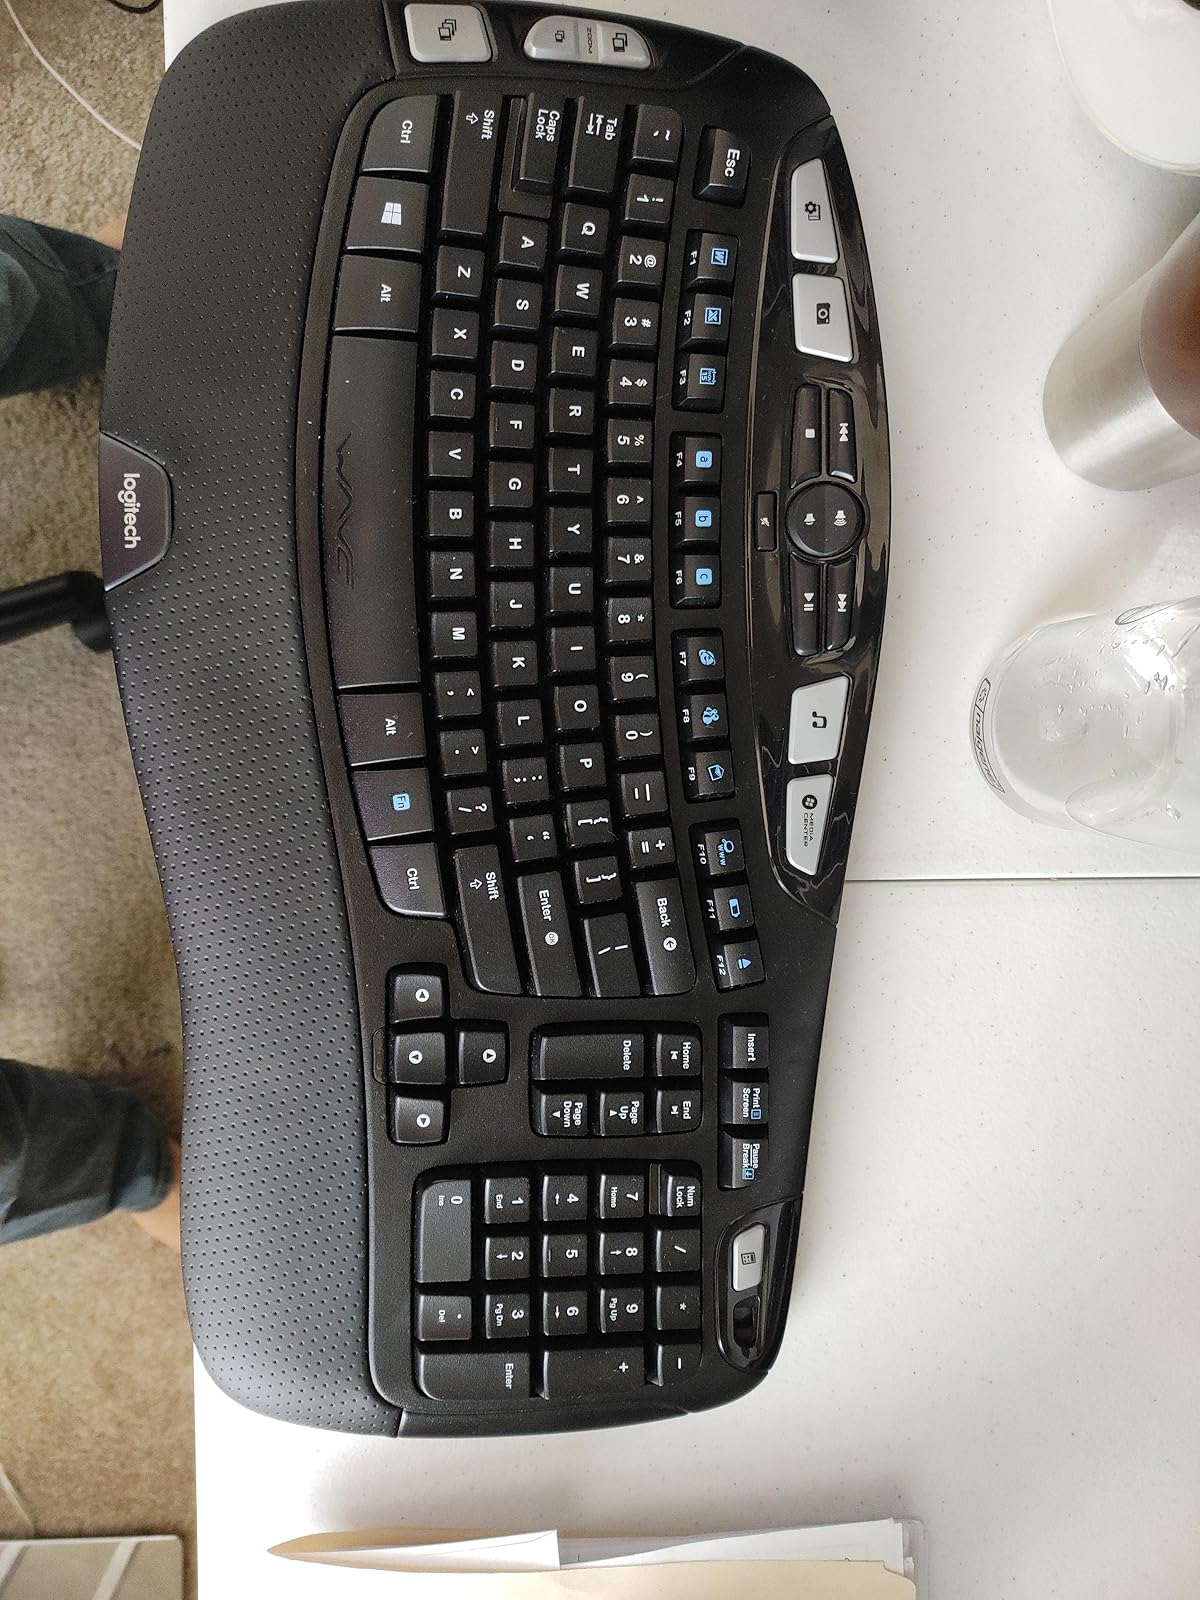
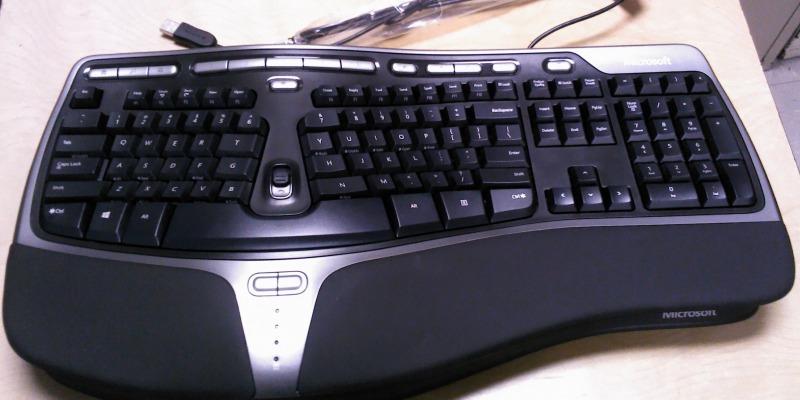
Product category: keyboard
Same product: no